Harlan Spring Historic District

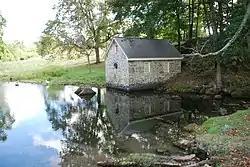

Harlan Spring Historic District is a national historic district located at Hedgesville, Berkeley County, West Virginia. It encompasses seven contributing buildings related to the early settlement of Berkeley County. They include the Spring Hill log house (ca. 1740), The Harlan Cottage (c. 1860), "The Willows" (c. 1812), and Lingamfelter House.